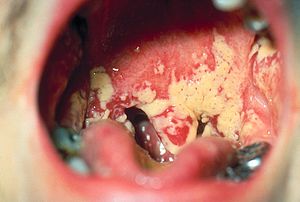
Antimykotikum
Antimykotika anvendes mod svampeinfektioner. På billedet ses et tilfælde af trøske, en infektion med svampen Candida albicans i mundhulen.
Antimykotikum er den farmakologiske betegnelse for lægemidler, som har til formål at bekæmpe svampeinfektioner hos mennesker og dyr. Eksempler på sådanne infektioner omfatter ringorm, trøske, neglesvamp og vaginale svampeinfektioner, mens mere alvorlige systemiske svampeinfektioner omfatter invasiv candidiasis, aspergillose, kryptokokkose og histoplasmose.